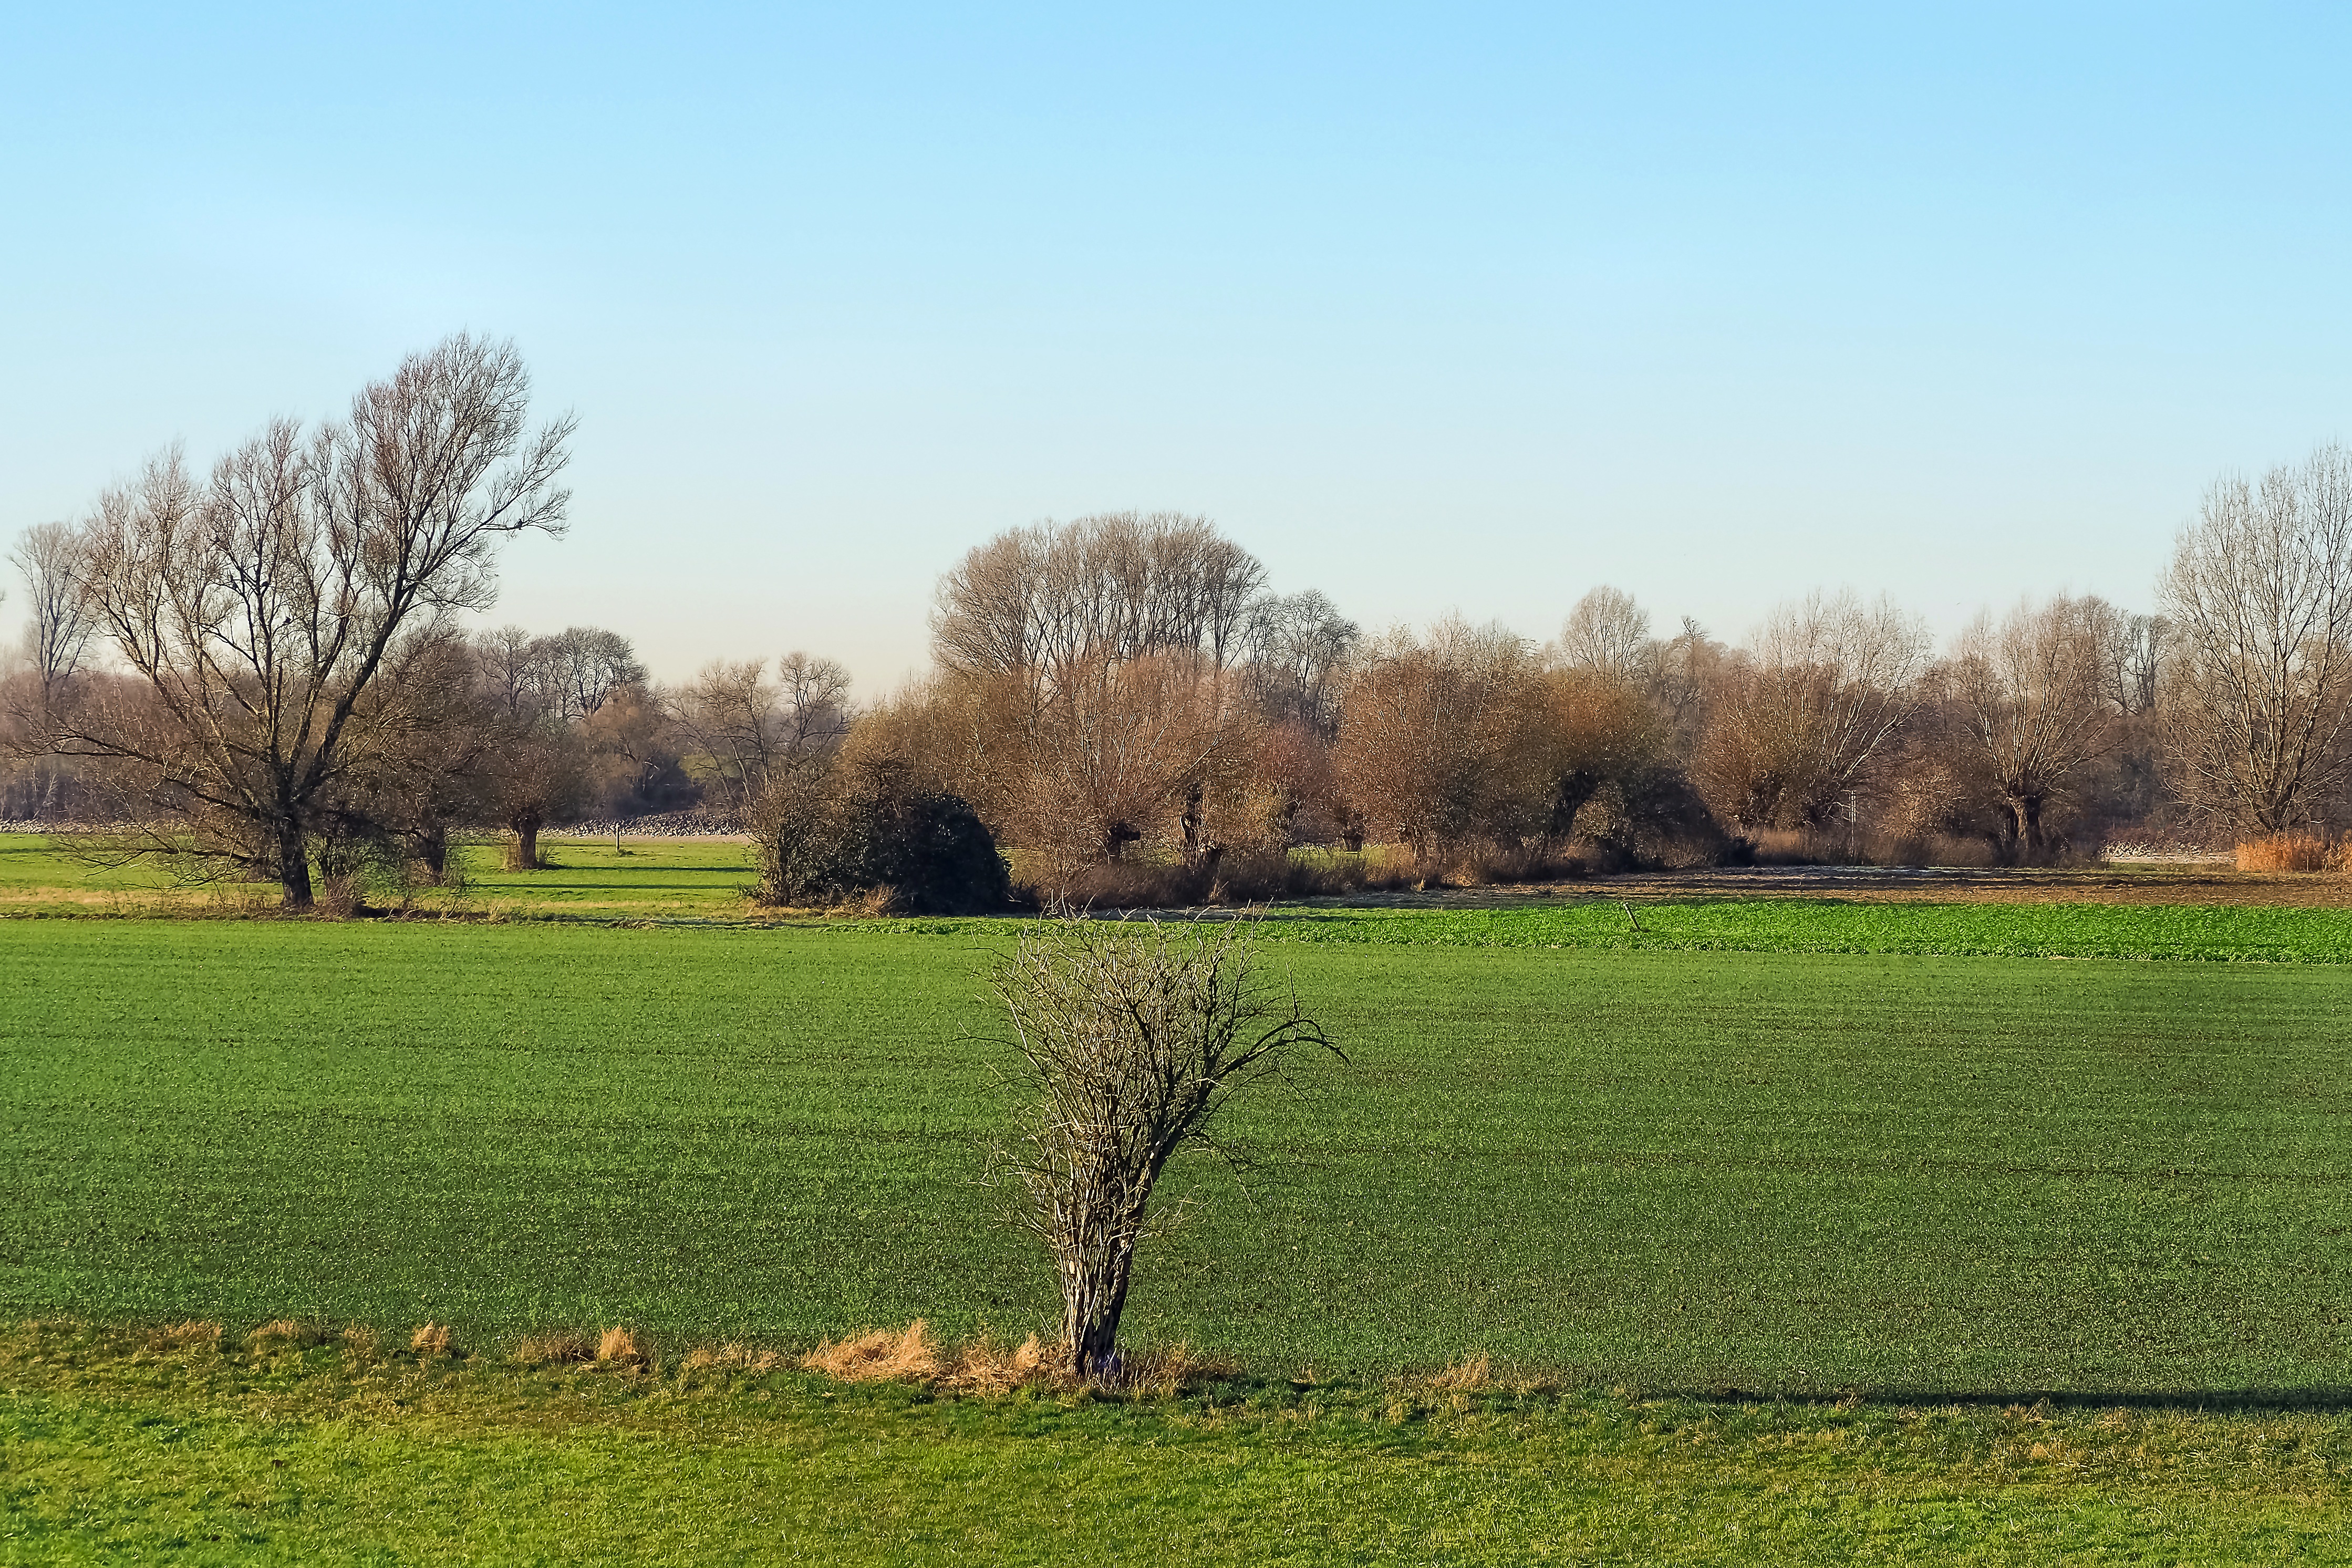
landscape, tree, nature, grass, winter, fence, plant, sky, hiking, field, farm, lawn, meadow, prairie, leaf, flower, relax, pasture, autumn, park, blue, rest, agriculture, plain, blue sky, graze, trees, grassland, shrub, mood, idyll, wintry, kahl, rural area, bare tree, bare branches, grass family, woody plant, meadowlands